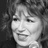
Emotion: happy